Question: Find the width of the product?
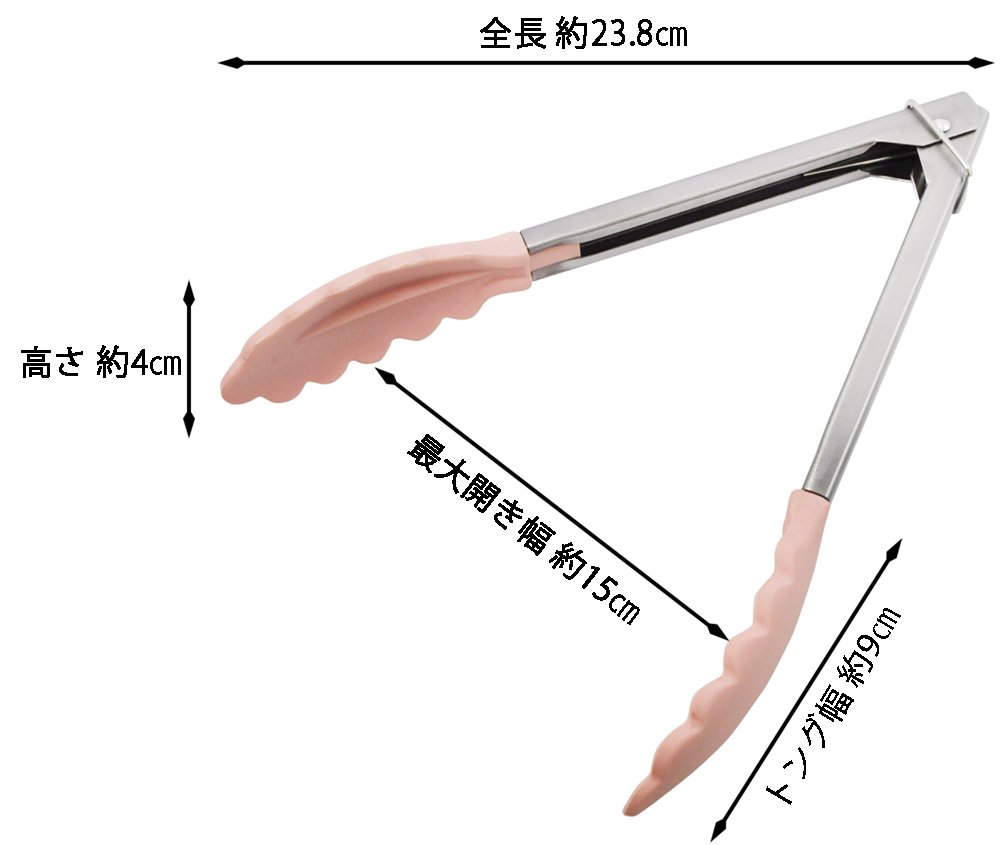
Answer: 4.0 centimetre